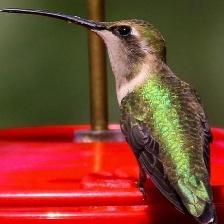
Species: LUCIFER HUMMINGBIRD
Scientific name: CALOTHORAX LUCIFER
ImageNet parent category: hummingbird